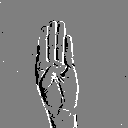
ASL letter: b